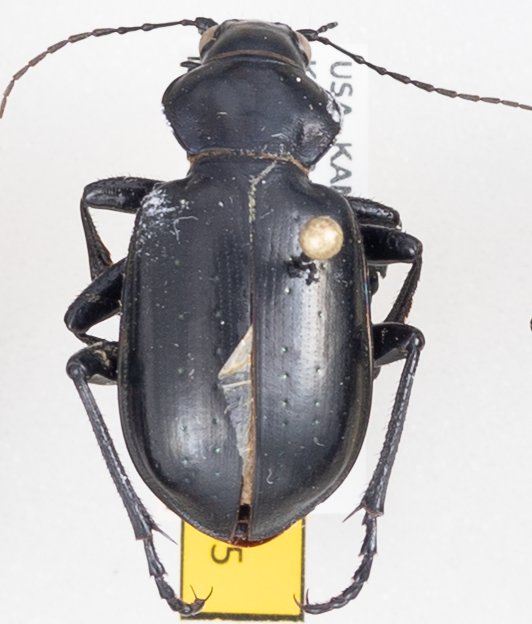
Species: Calosoma affine
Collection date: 2020-09-02
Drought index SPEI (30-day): -0.638
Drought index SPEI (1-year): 0.51
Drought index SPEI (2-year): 1.69